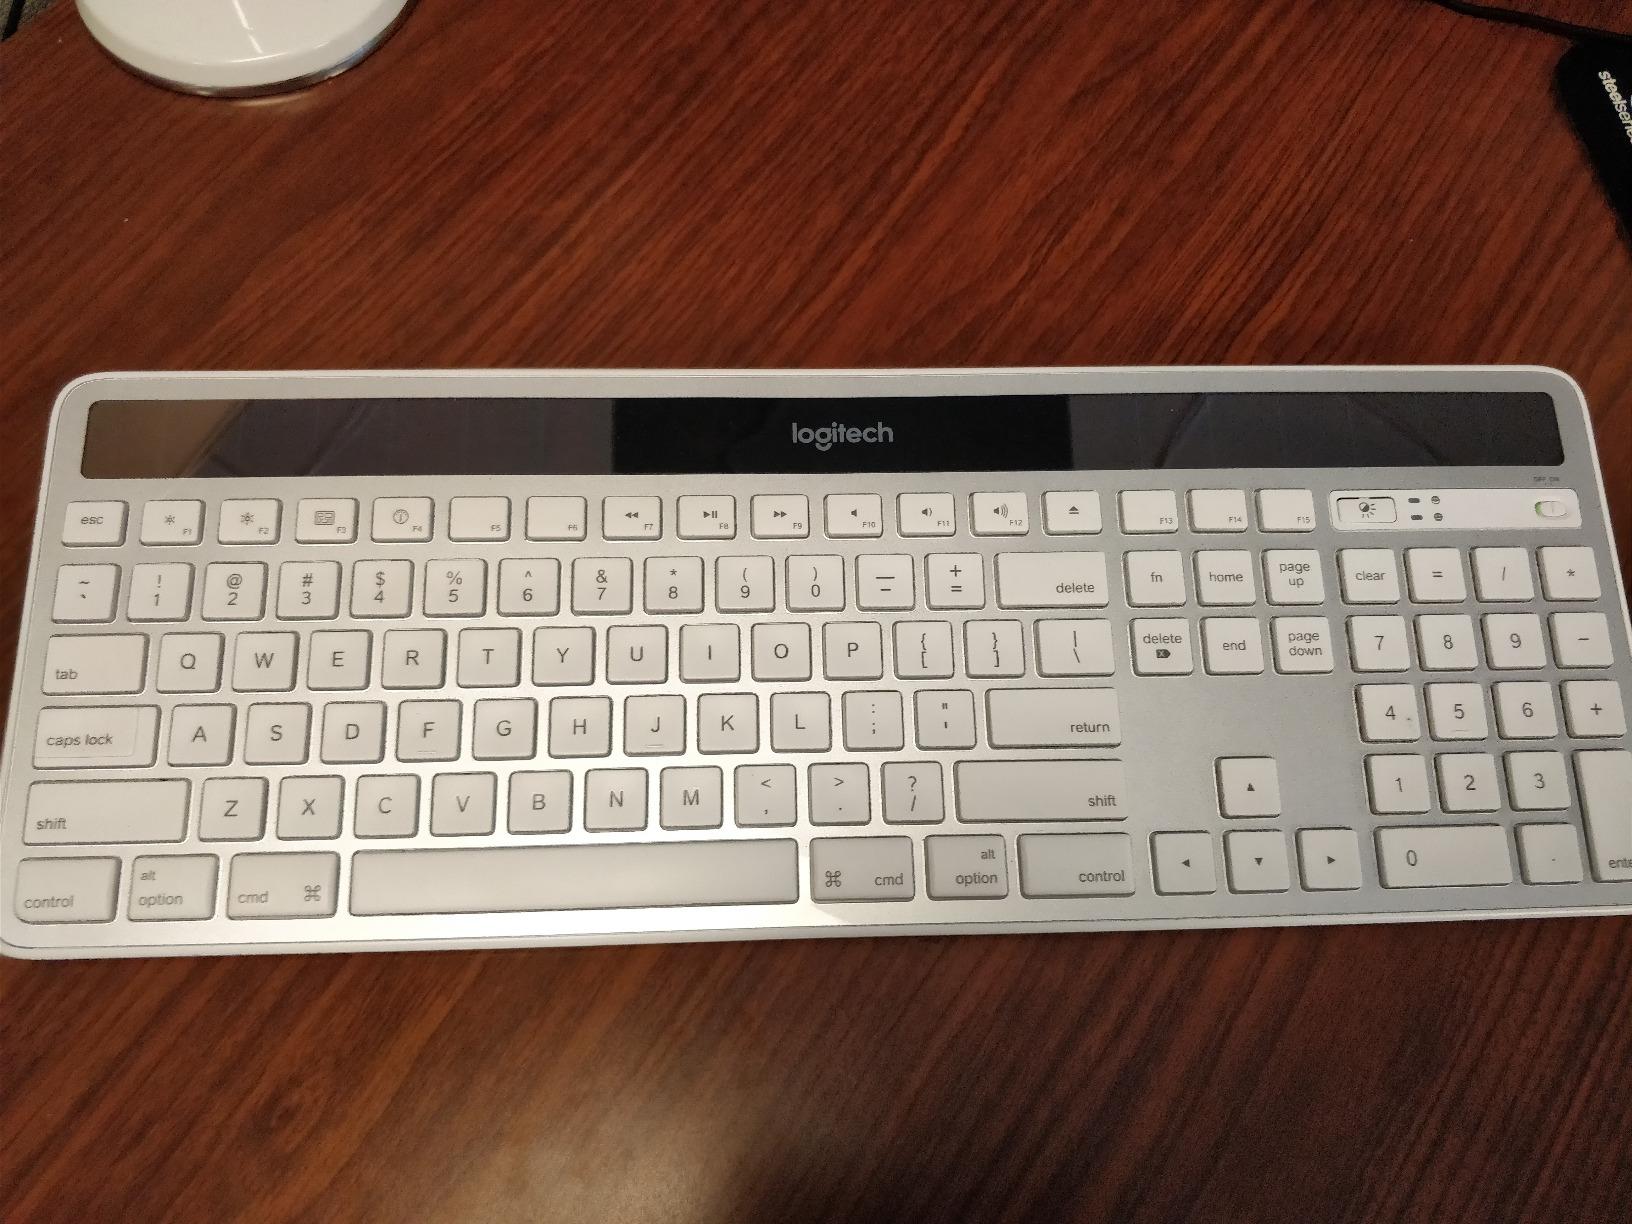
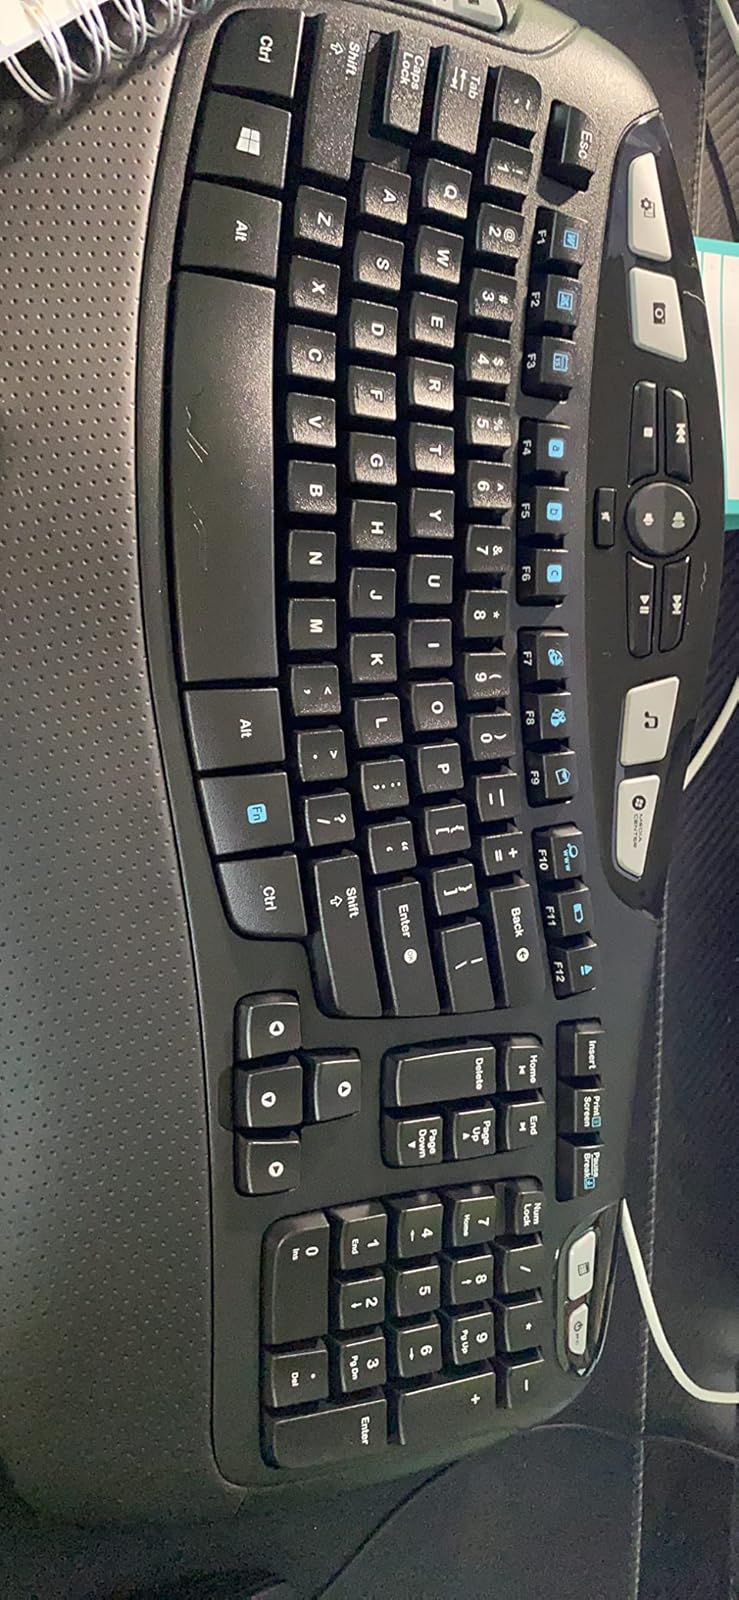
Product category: keyboard
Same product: no